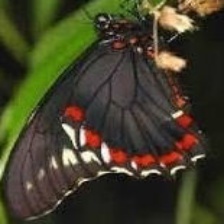
Species: GREEN CELLED CATTLEHEART